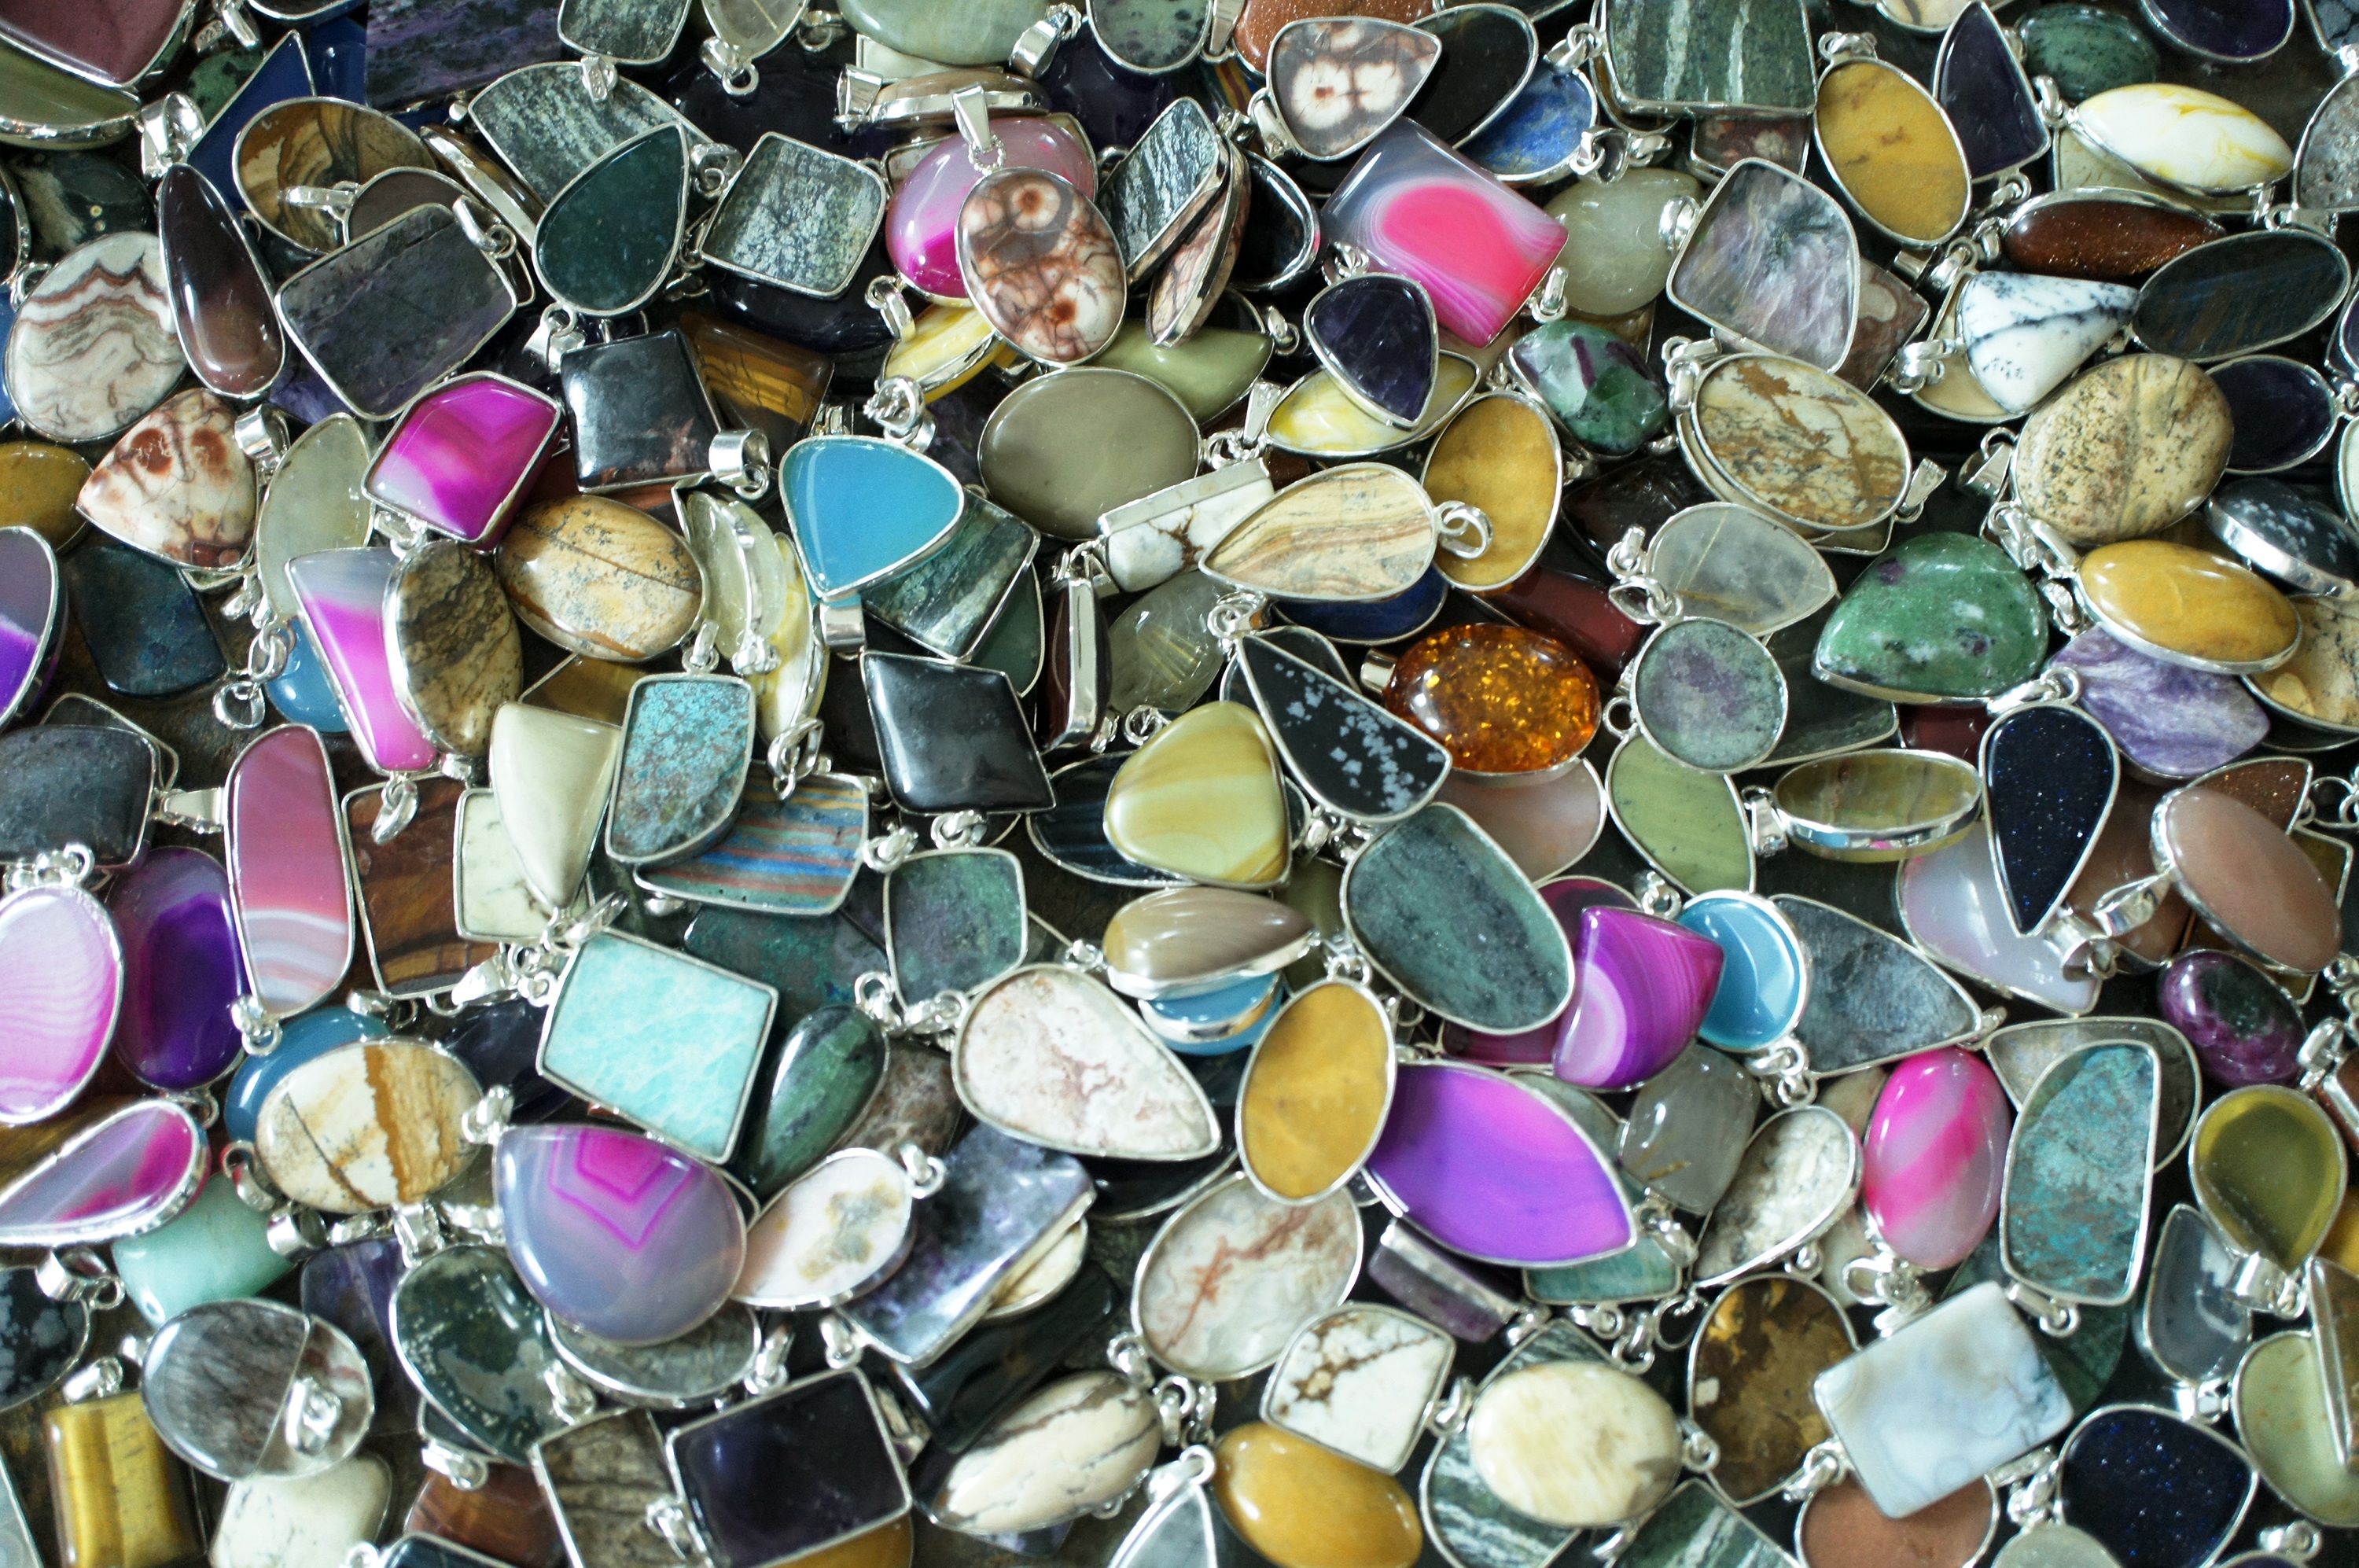
bunch, stone, green, color, brown, fashion, blue, black, colorful, jewelry, jewellery, jewel, art, jasper, gem, lot, talisman, gemstone, lapis, charm, pendants, agate, semiprecious, amulet, fashion accessory, tigers eye